Port of Kolkata

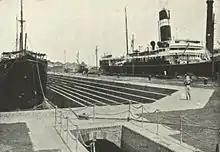

After slavery was abolished in 1833, there was a high demand for labourers on sugar cane plantations in the British Empire. From 1838 to 1917, the British used this port to ship off over half a million Indians from all over India – mostly from the Hindi Belt (especially Bhojpur and Awadh) — and take them to places across the world, such as Mauritius, Fiji, South Africa, Trinidad and Tobago, Guyana, Suriname, and other Caribbean islands as indentured labourers. There are millions of Indo-Mauritians, Indo-Fijians, and Indo-Caribbean people in the world today.